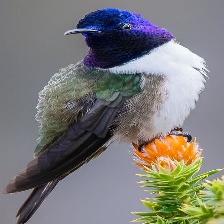
Species: ECUADORIAN HILLSTAR
Scientific name: OREOTROCHILUS CHIMBORAZO
ImageNet parent category: hummingbird